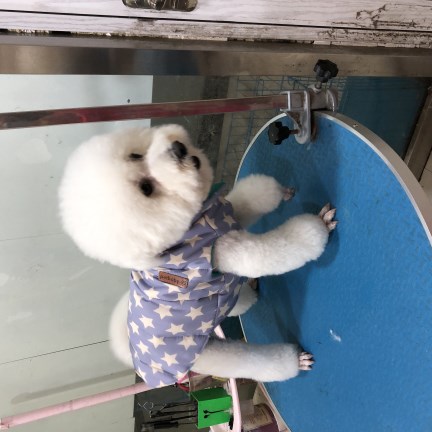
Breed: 3083-n000117-Bichon_Frise